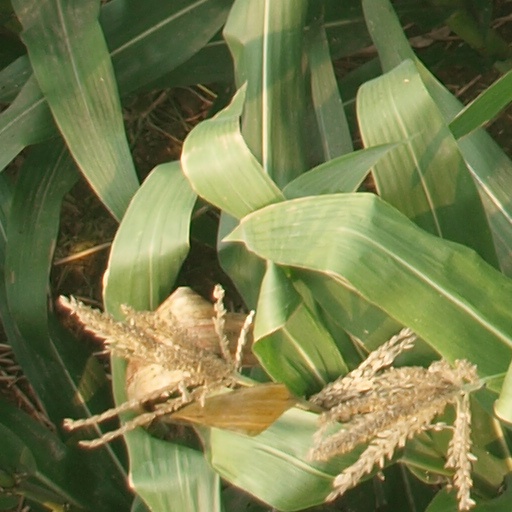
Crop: maize; corn